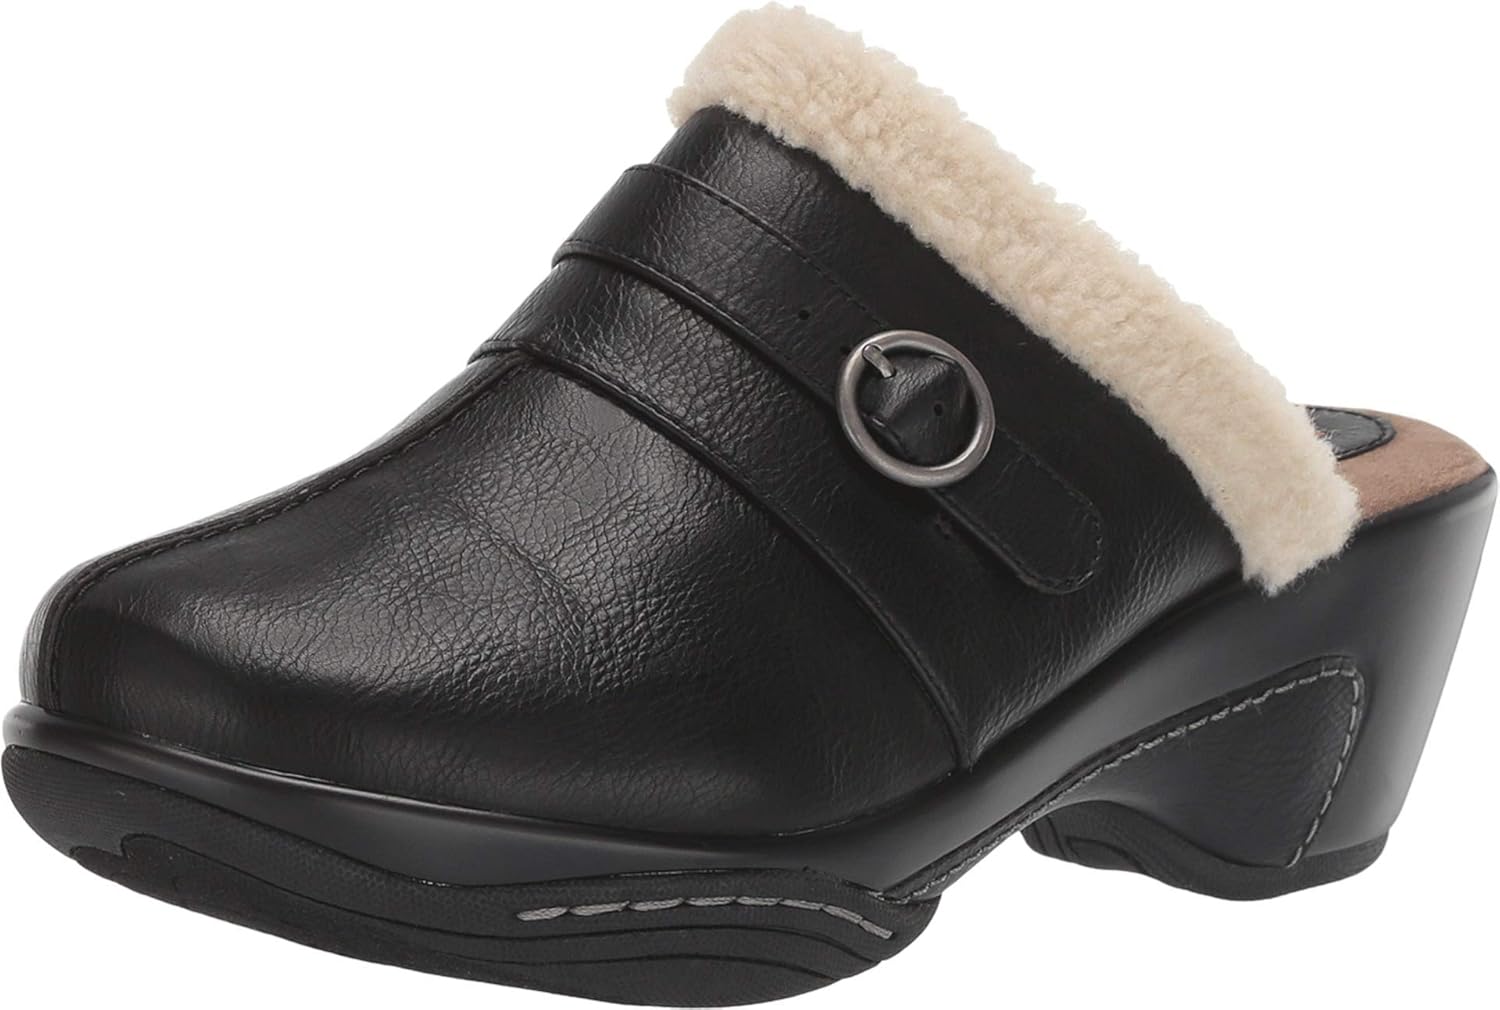
RIALTO Women's Vina
Category: AMAZON FASHION
Rialto Vina Tumbled Clog Cozy and comfortable, the Rialto Vina Tumbled Clog is a casual slip on with a fleece lining and thick cushioned insole. Try the Rialto Vina Tumbled Clog with any casual outfit today! Synthetic upper Fleece lining Cushioned insole Imported Black | Rialto Vina Black Tumbled Clog Casual Shoe in Size 9.5
Features: 100% Synthetic | Rubber sole | Heel measures approximately 2.5 inches" | Synthetic upper | Fleece lining | Cushioned insole | Imported | Black